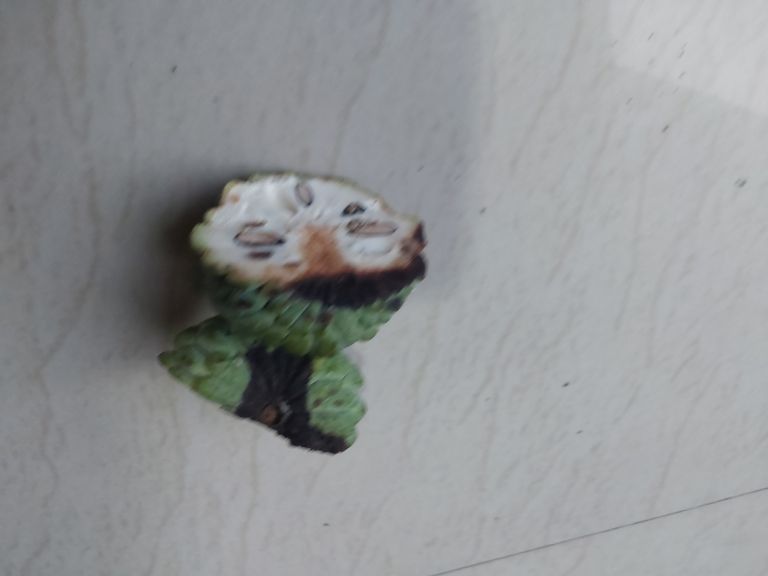
Disease label: Diplodia Rot